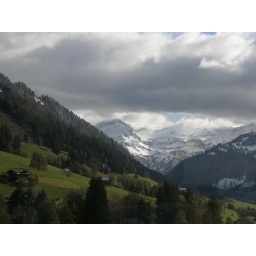
Taken from the train window above Gstaad, near Gruben, looking towards Les Diablerets glacier.